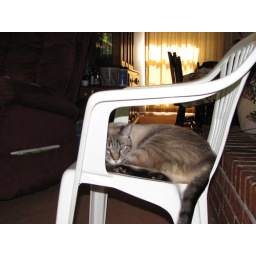
After running around the house like a nut all afternoon she decided to go to sleep